Chevrolet Chevy II / Nova

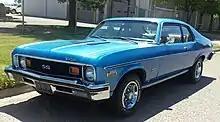
1973 Chevrolet Nova SS

Mid 1971 saw the introduction of the Rally Nova(RPO-YF1) available with the Nova coupe (X27) model only. The Rally Nova option was basically an appearance option but did include heavy duty front and rear suspension (RPO-F40) which could be mono-leaf or multi-leaf in the rear depending on optional equipment ordered. The Rally Nova was a would-be Muscle Car. It had the look of a Muscle Car with stripes, black grill, left hand sport mirror and 14X6" 6-slot Rally wheels but it could not be ordered with the SS-only Turbo-Fire 350 V8 4V (RPO-L48) engine. This was done for two reasons, people who wanted the Muscle Car look could have it without paying for the more expensive Super Sport option. The other reason was because of insurance surcharges that applied to owners of "real" Muscle Cars. The SS was more expensive to insure because of the 200 hp Turbo-Fire 350 V8 engine.